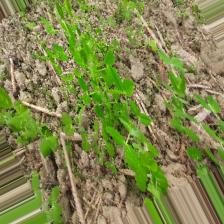
Label: Normal